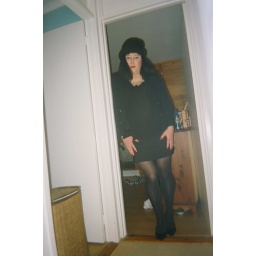
girl in black